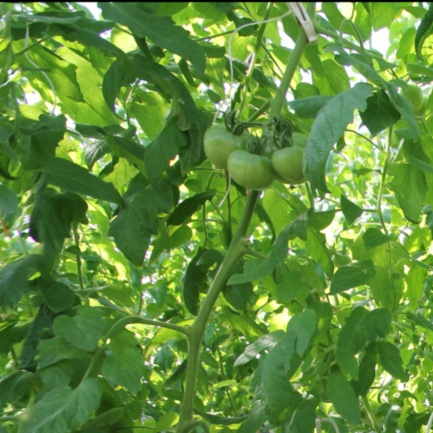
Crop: tomato